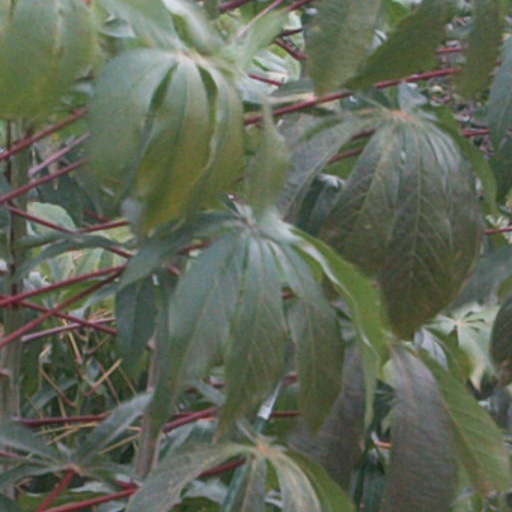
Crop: cassava